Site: brandenburg
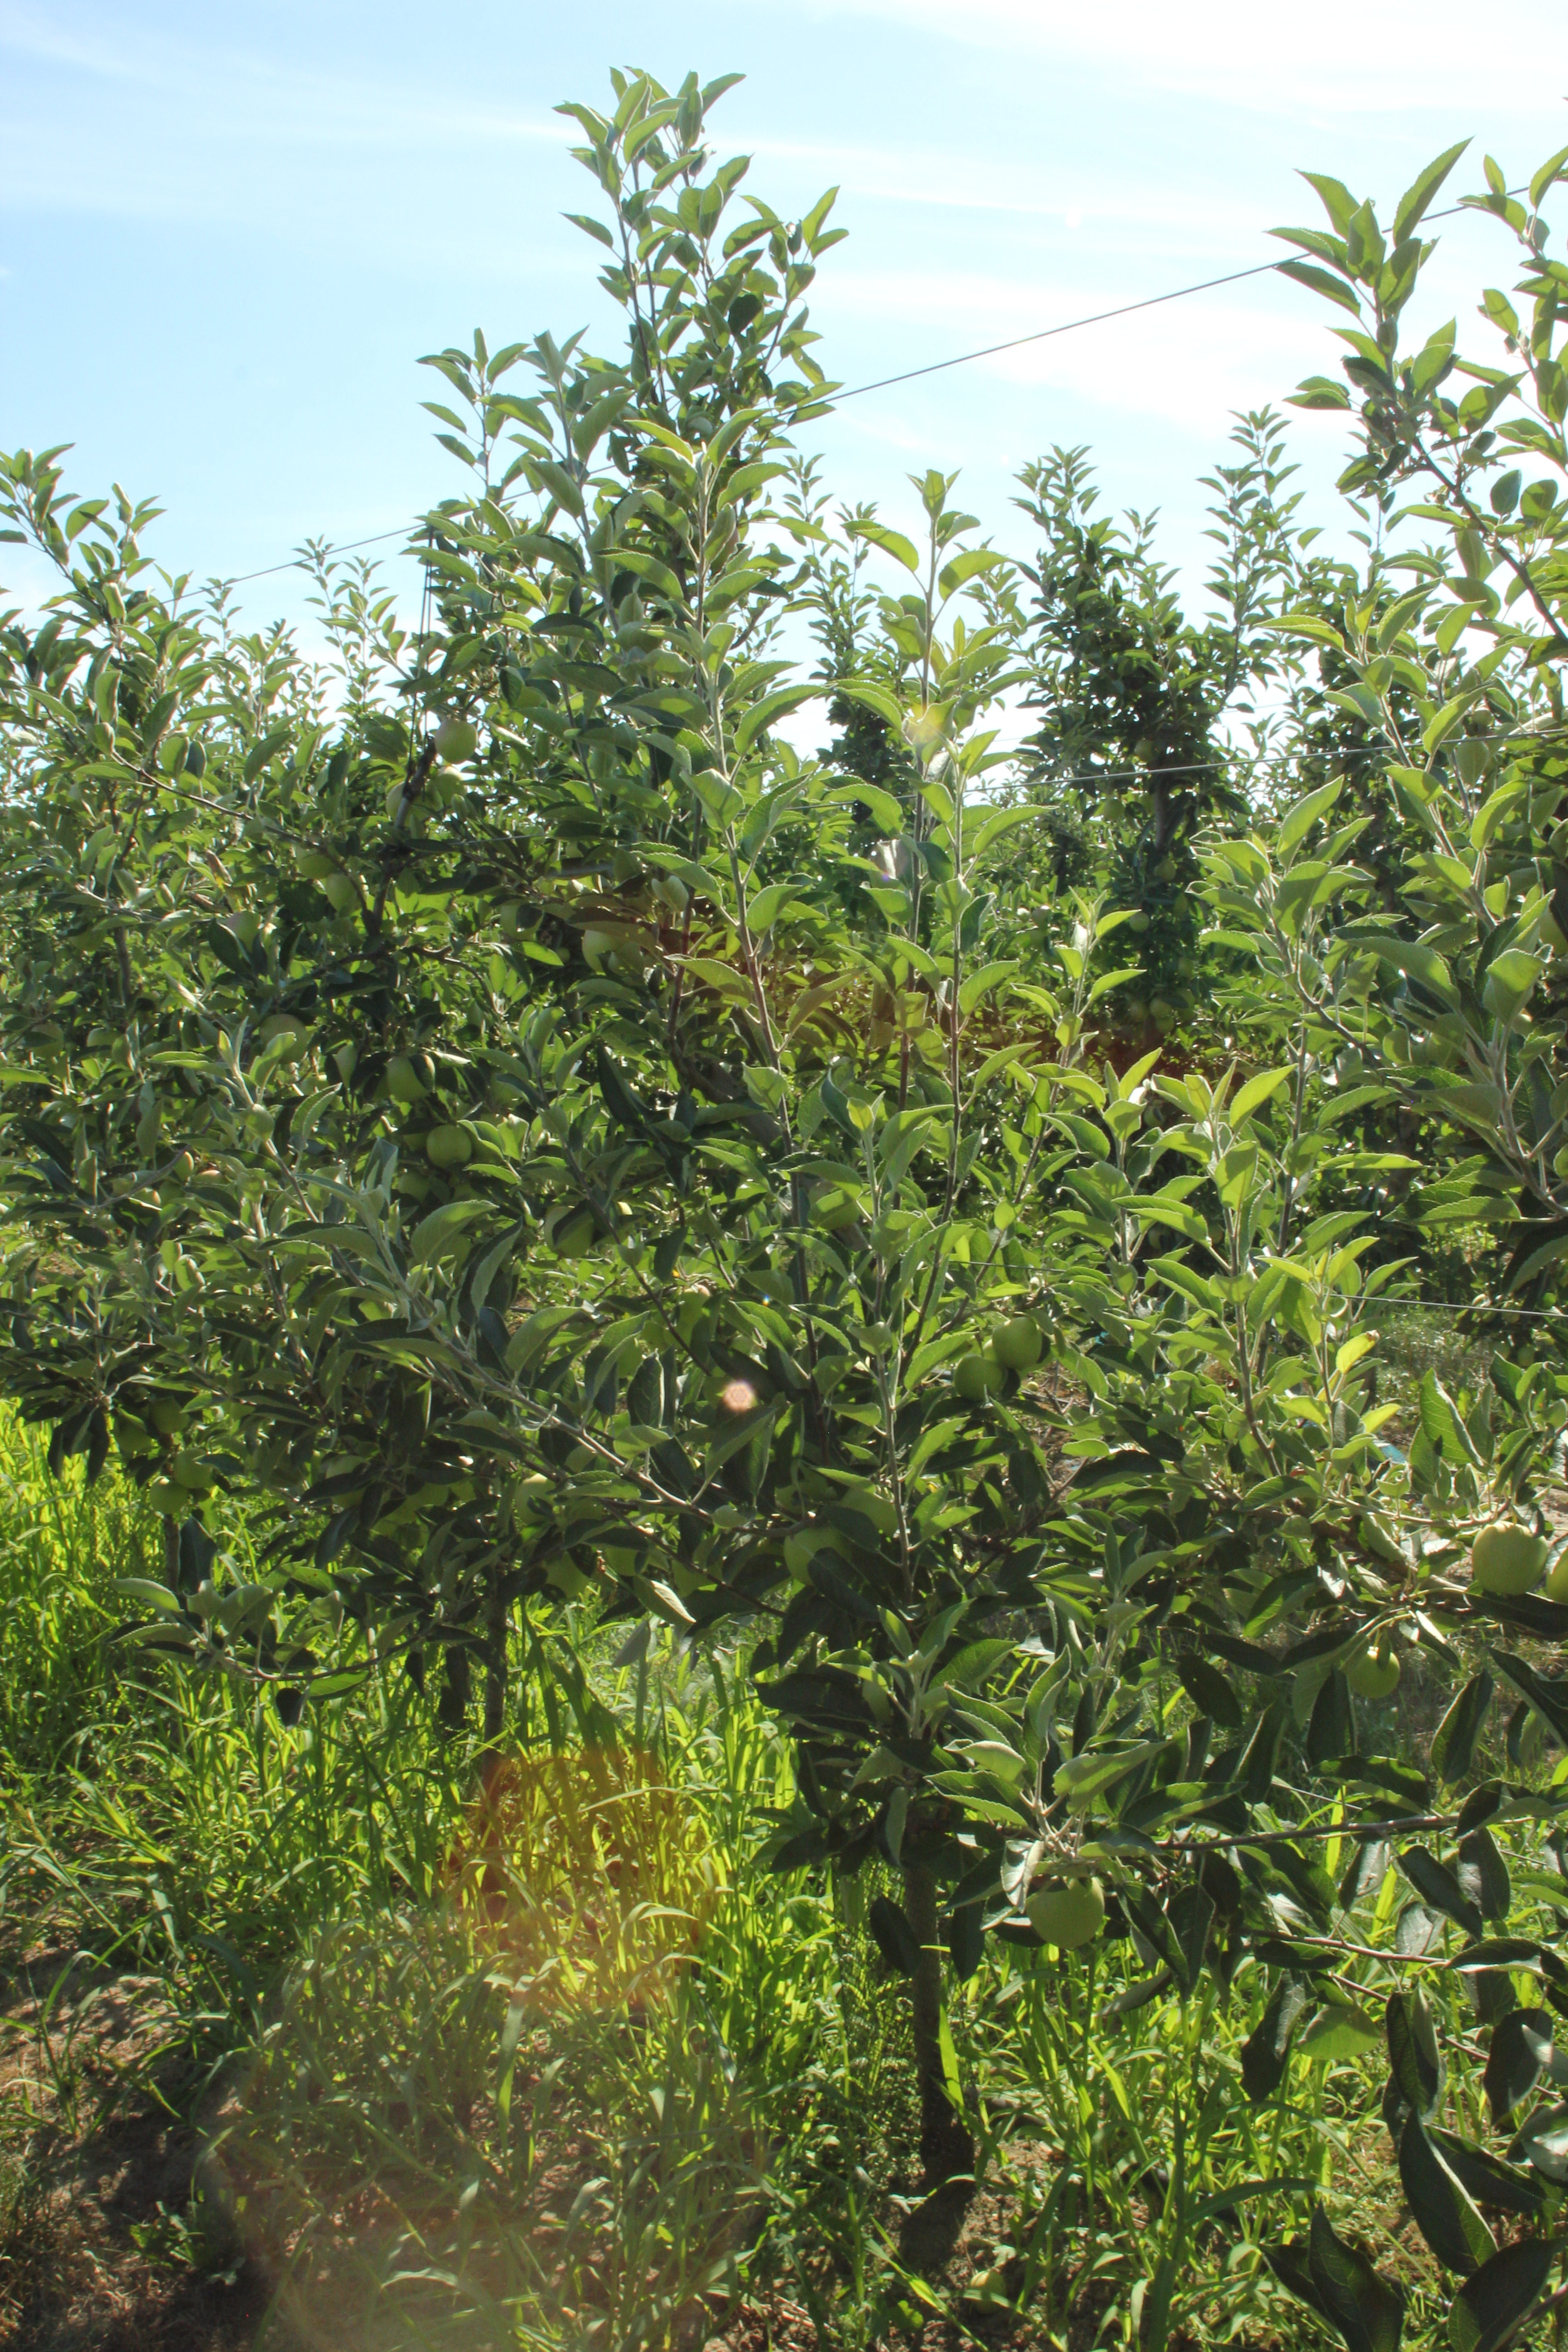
Growth stage (BBCH 77): Development of fruit